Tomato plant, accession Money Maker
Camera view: vertical (180 deg); turntable rotation: 150 degrees
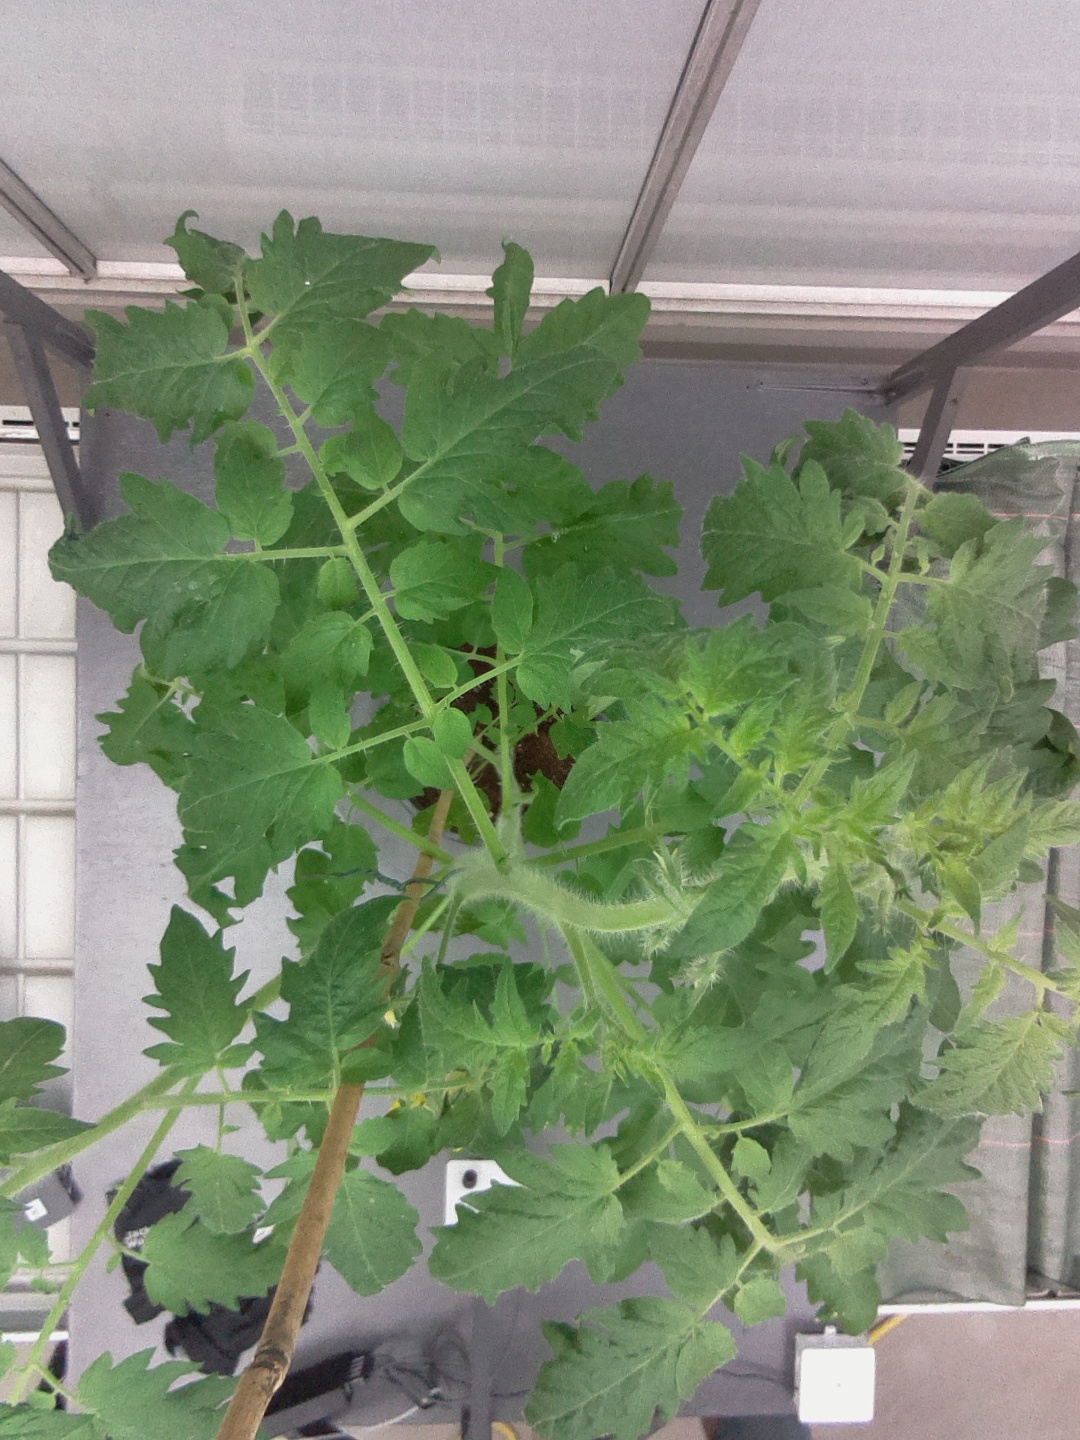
BBCH growth stage 64: 40%-50% of flowers open